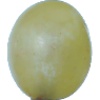
Label: Grape White 1